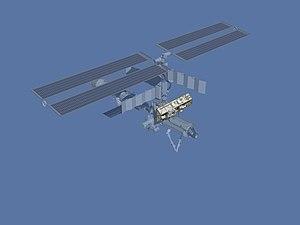
La poutre de la Station spatiale internationale est une structure métallique de plus de 100 mètres de long qui porte les radiateurs qui dissipent l'excès de chaleur de la Station et les panneaux solaires qui lui fournissent son énergie. La poutre sert également de réceptacle à des palettes destinées à recevoir des expériences scientifiques. Elle supporte une voie ferrée sur laquelle circule le support du bras Canadarm 2 qui permet l'assemblage et la maintenance de la Station.